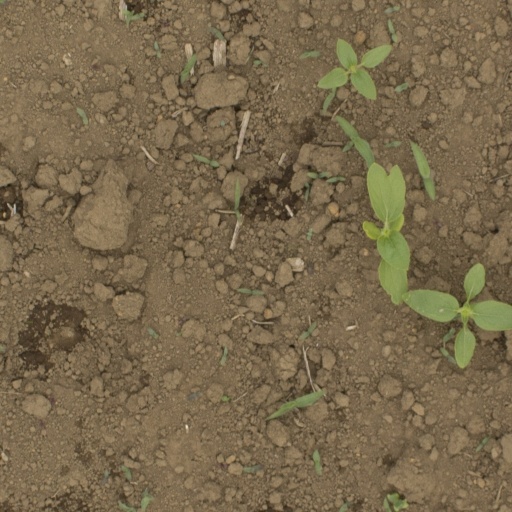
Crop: Jerusalem artichoke